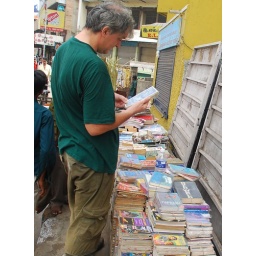
A foreigner browsing in a secondhand book shop in the pavement in the front of Devi Theatre